Haunting Me (film)

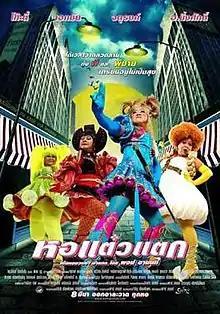
Theatrical release poster

Haunting Me ("Hor Taew Taek") is a 2007 Thai supernatural comedy-horror film directed by Poj Arnon.